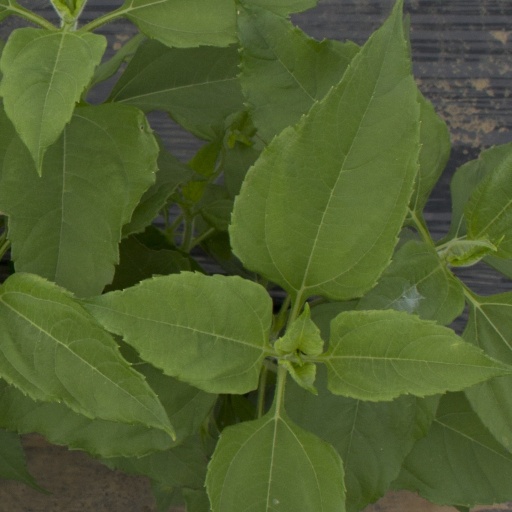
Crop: Jerusalem artichoke